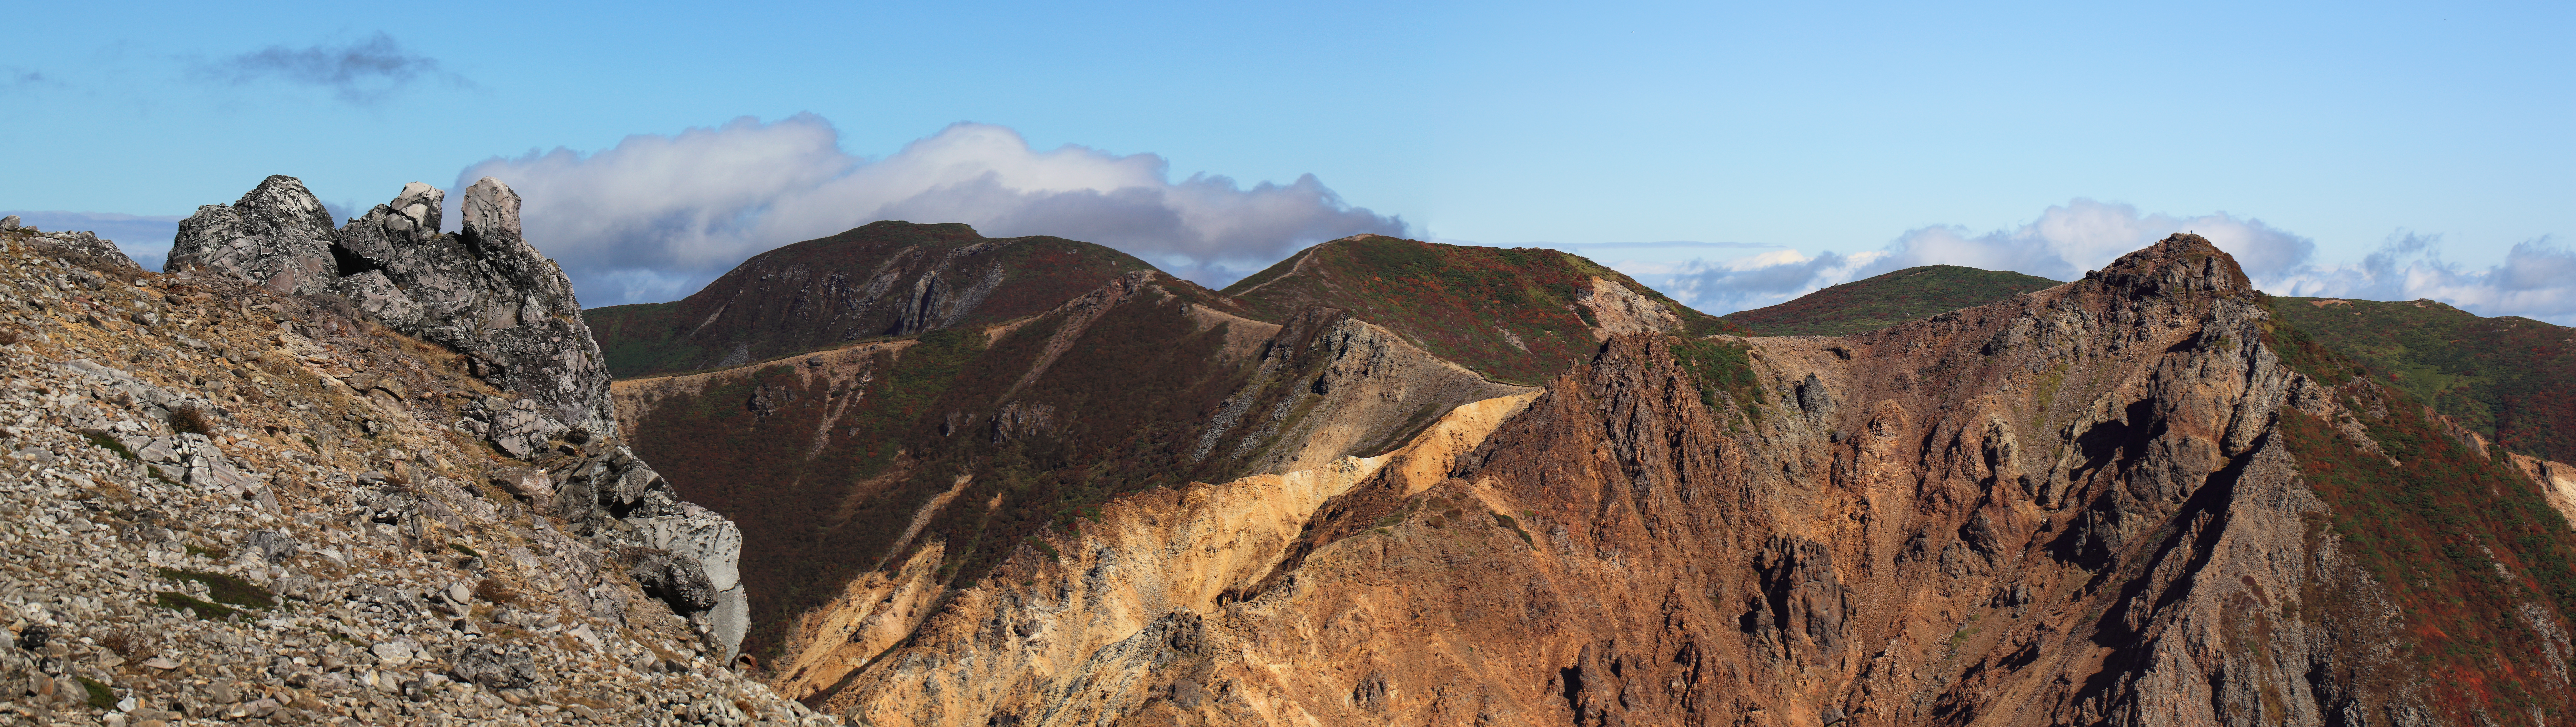
mountain, mountain range, panorama, formation, high, terrain, ridge, massif, badlands, plateau, tochigi, photomerge, 5d, hires, markii, pano, hi, res, resolution, stitch, nasu, chausudake, landform, geographical feature, mountainous landforms, asahidake, kengamine